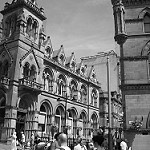
Label: B & W